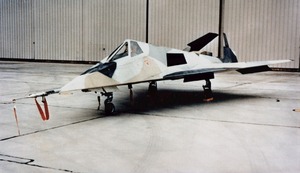
Lockheed Have Blue
Have Blue "HB1001" med camouflagemønster.
Lockheed Have Blue var et stealthkonstrueret fly som blev udviklet omkring år 1977 ved den tophemmelige base kaldet Area 51.